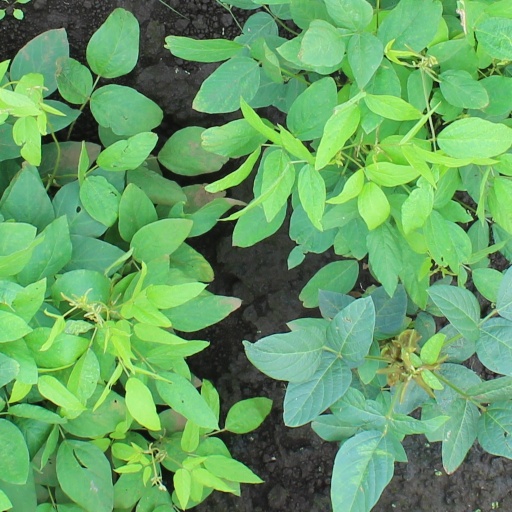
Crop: soybean